List of Nikola Tesla patents

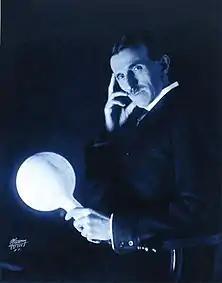
Nikola Tesla holding a gas-filled phosphor-coated light bulb which was illuminated without wires by an electromagnetic field from the "Tesla Coil".

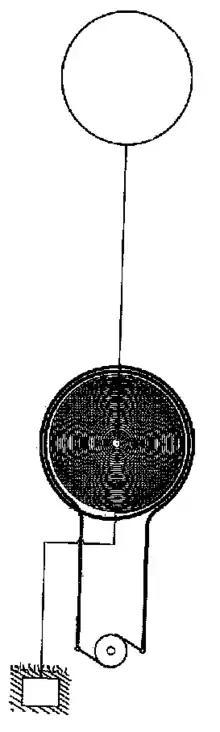
Part of the drawing from Tesla's U.S. Patent 0,645,576 "System of Transmission of Electrical Energy". The lower part is the generating coil and the upper part would have been a balloon supporting a conducting line at 30,000 feet.

In various patent logs, it is recorded Tesla applied for US patent #613819 for ""Filings Tube"" (such as Charles Henry Sewall's ""Wireless Telegraphy"" (New York, 1904)) but it does not seem to have been issued. The Nikola Tesla Museum in Belgrade archives have Tesla prepared material and drawings for patents that he never registered.